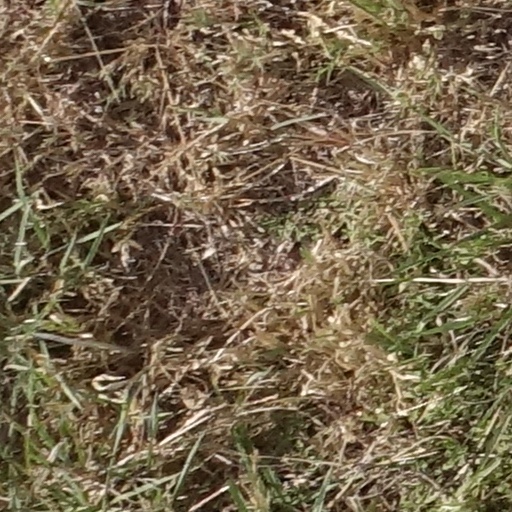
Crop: sorghum